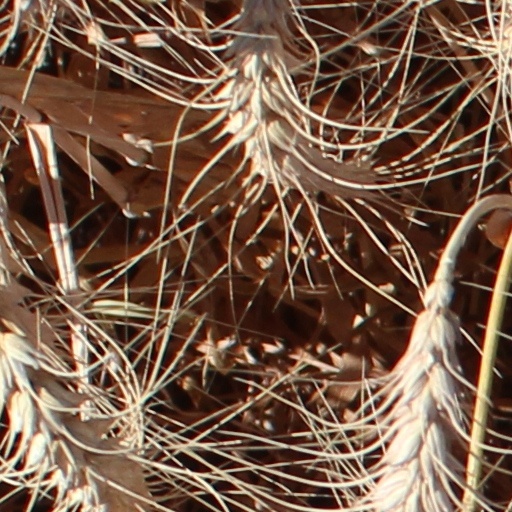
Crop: wheat